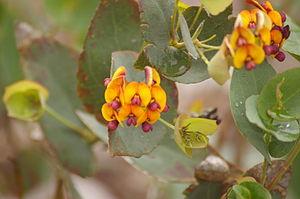
Daviesia est un genre de plantes dicotylédones de la famille des Fabaceae, sous-famille des Faboideae, originaire du Sud-Est et du Sud-Ouest de l'Australie, qui comprend environ 80 espèces acceptées.